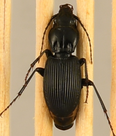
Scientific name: Pterostichus lachrymosus
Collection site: Mountain Lake Biological Station NEON (MLBS), plot MLBS_002